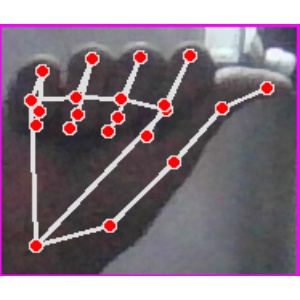
अक्षर: छ